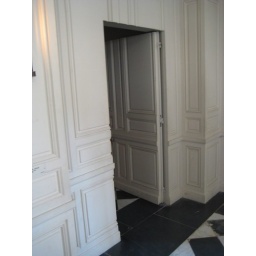
One day we will have a home again, and it will have a door hidden in a wall.